Salto di Quirra

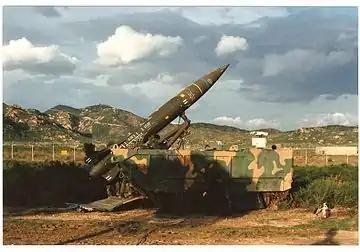
MGM-52 Lance launch from Salto di Quirra in 1990

The Salto di Quirra range is located close to the town of Perdasdefogu in a mountainous zone at the southeast of Sardinia. It is an inter-arm range, currently placed under the authority of the Italian Air Force. Its main activity deals with the tests of various types of missiles used or built by Italy, or in collaboration.